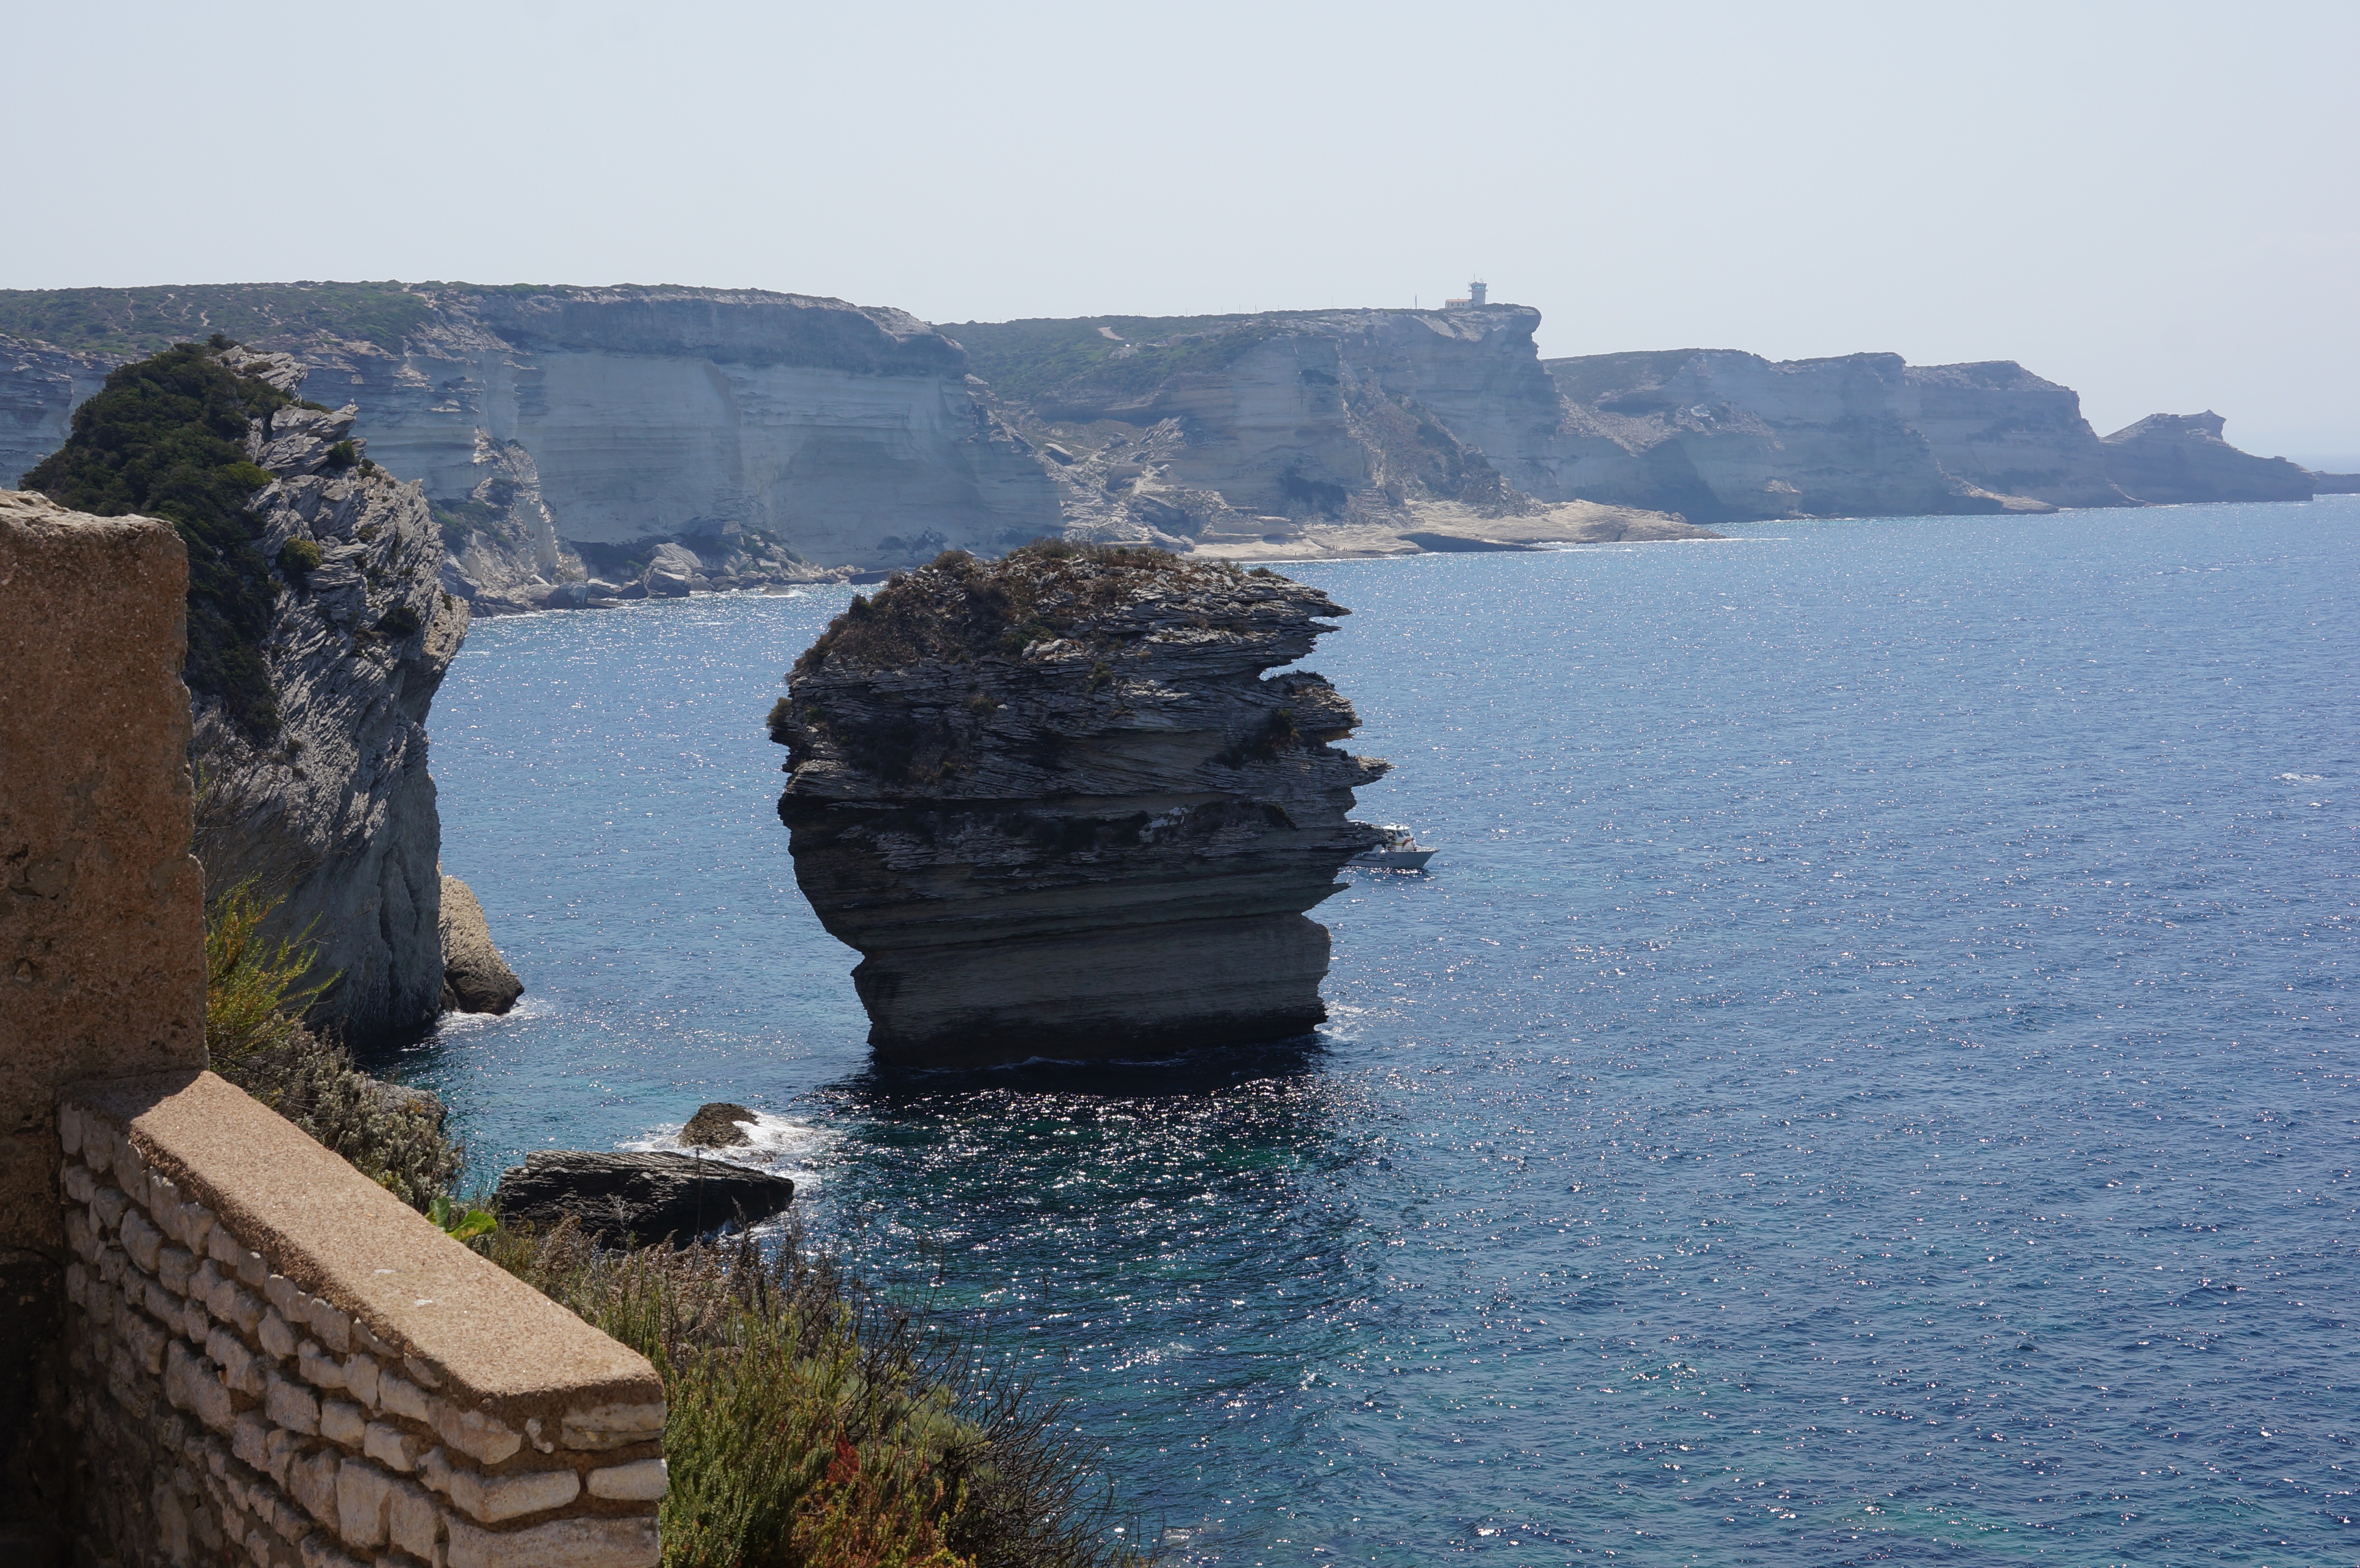
beach, sea, coast, water, nature, rock, ocean, shore, wave, vacation, cliff, france, cove, vehicle, tower, bay, stack, terrain, body of water, bank, corsica, cape, islet, landform, geographical feature